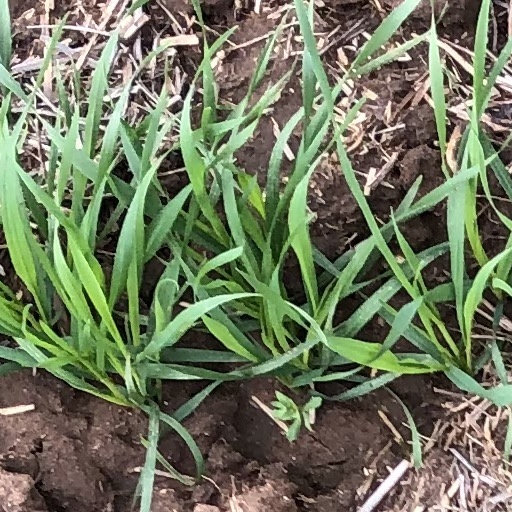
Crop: wheat